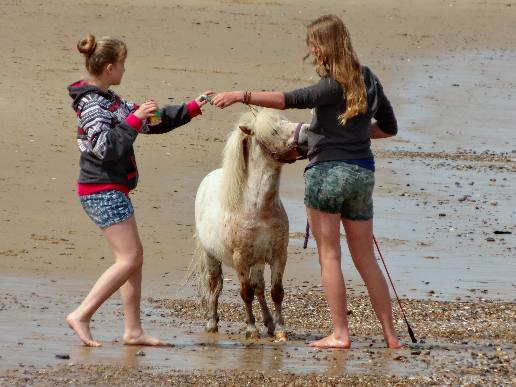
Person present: Yes